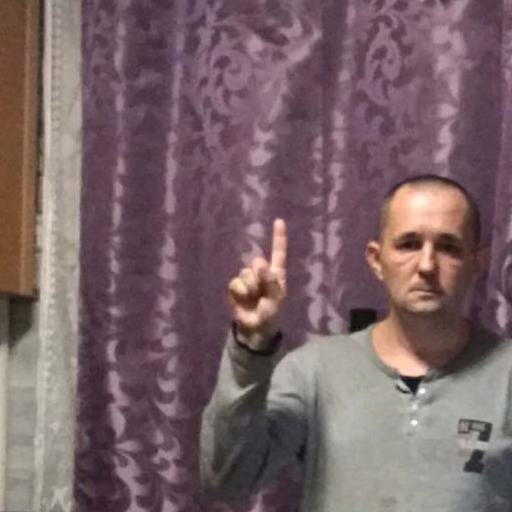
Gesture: one